Zhengzhou

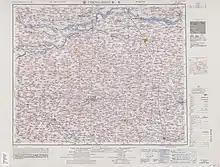
Map including Zheng County (labeled as CHENG-HSIEN (walled)) (AMS, 1955)

A section of the Yellow River passes by the northern edges of the urban area, extending within Zhengzhou prefecture. However, Jialu River, a secondary tributary of the Huai River, is Zhengzhou's main urban river and flood channel. The Jialu enters Zhengzhou from Xinmi to the southwest, and turns to the southeast within the city. Mountains loom over the western counties of Gongyi and Dengfeng while the easternmost county of Zhongmu is a vast, fertile floodplain, with the counties in between being hilly transitions.